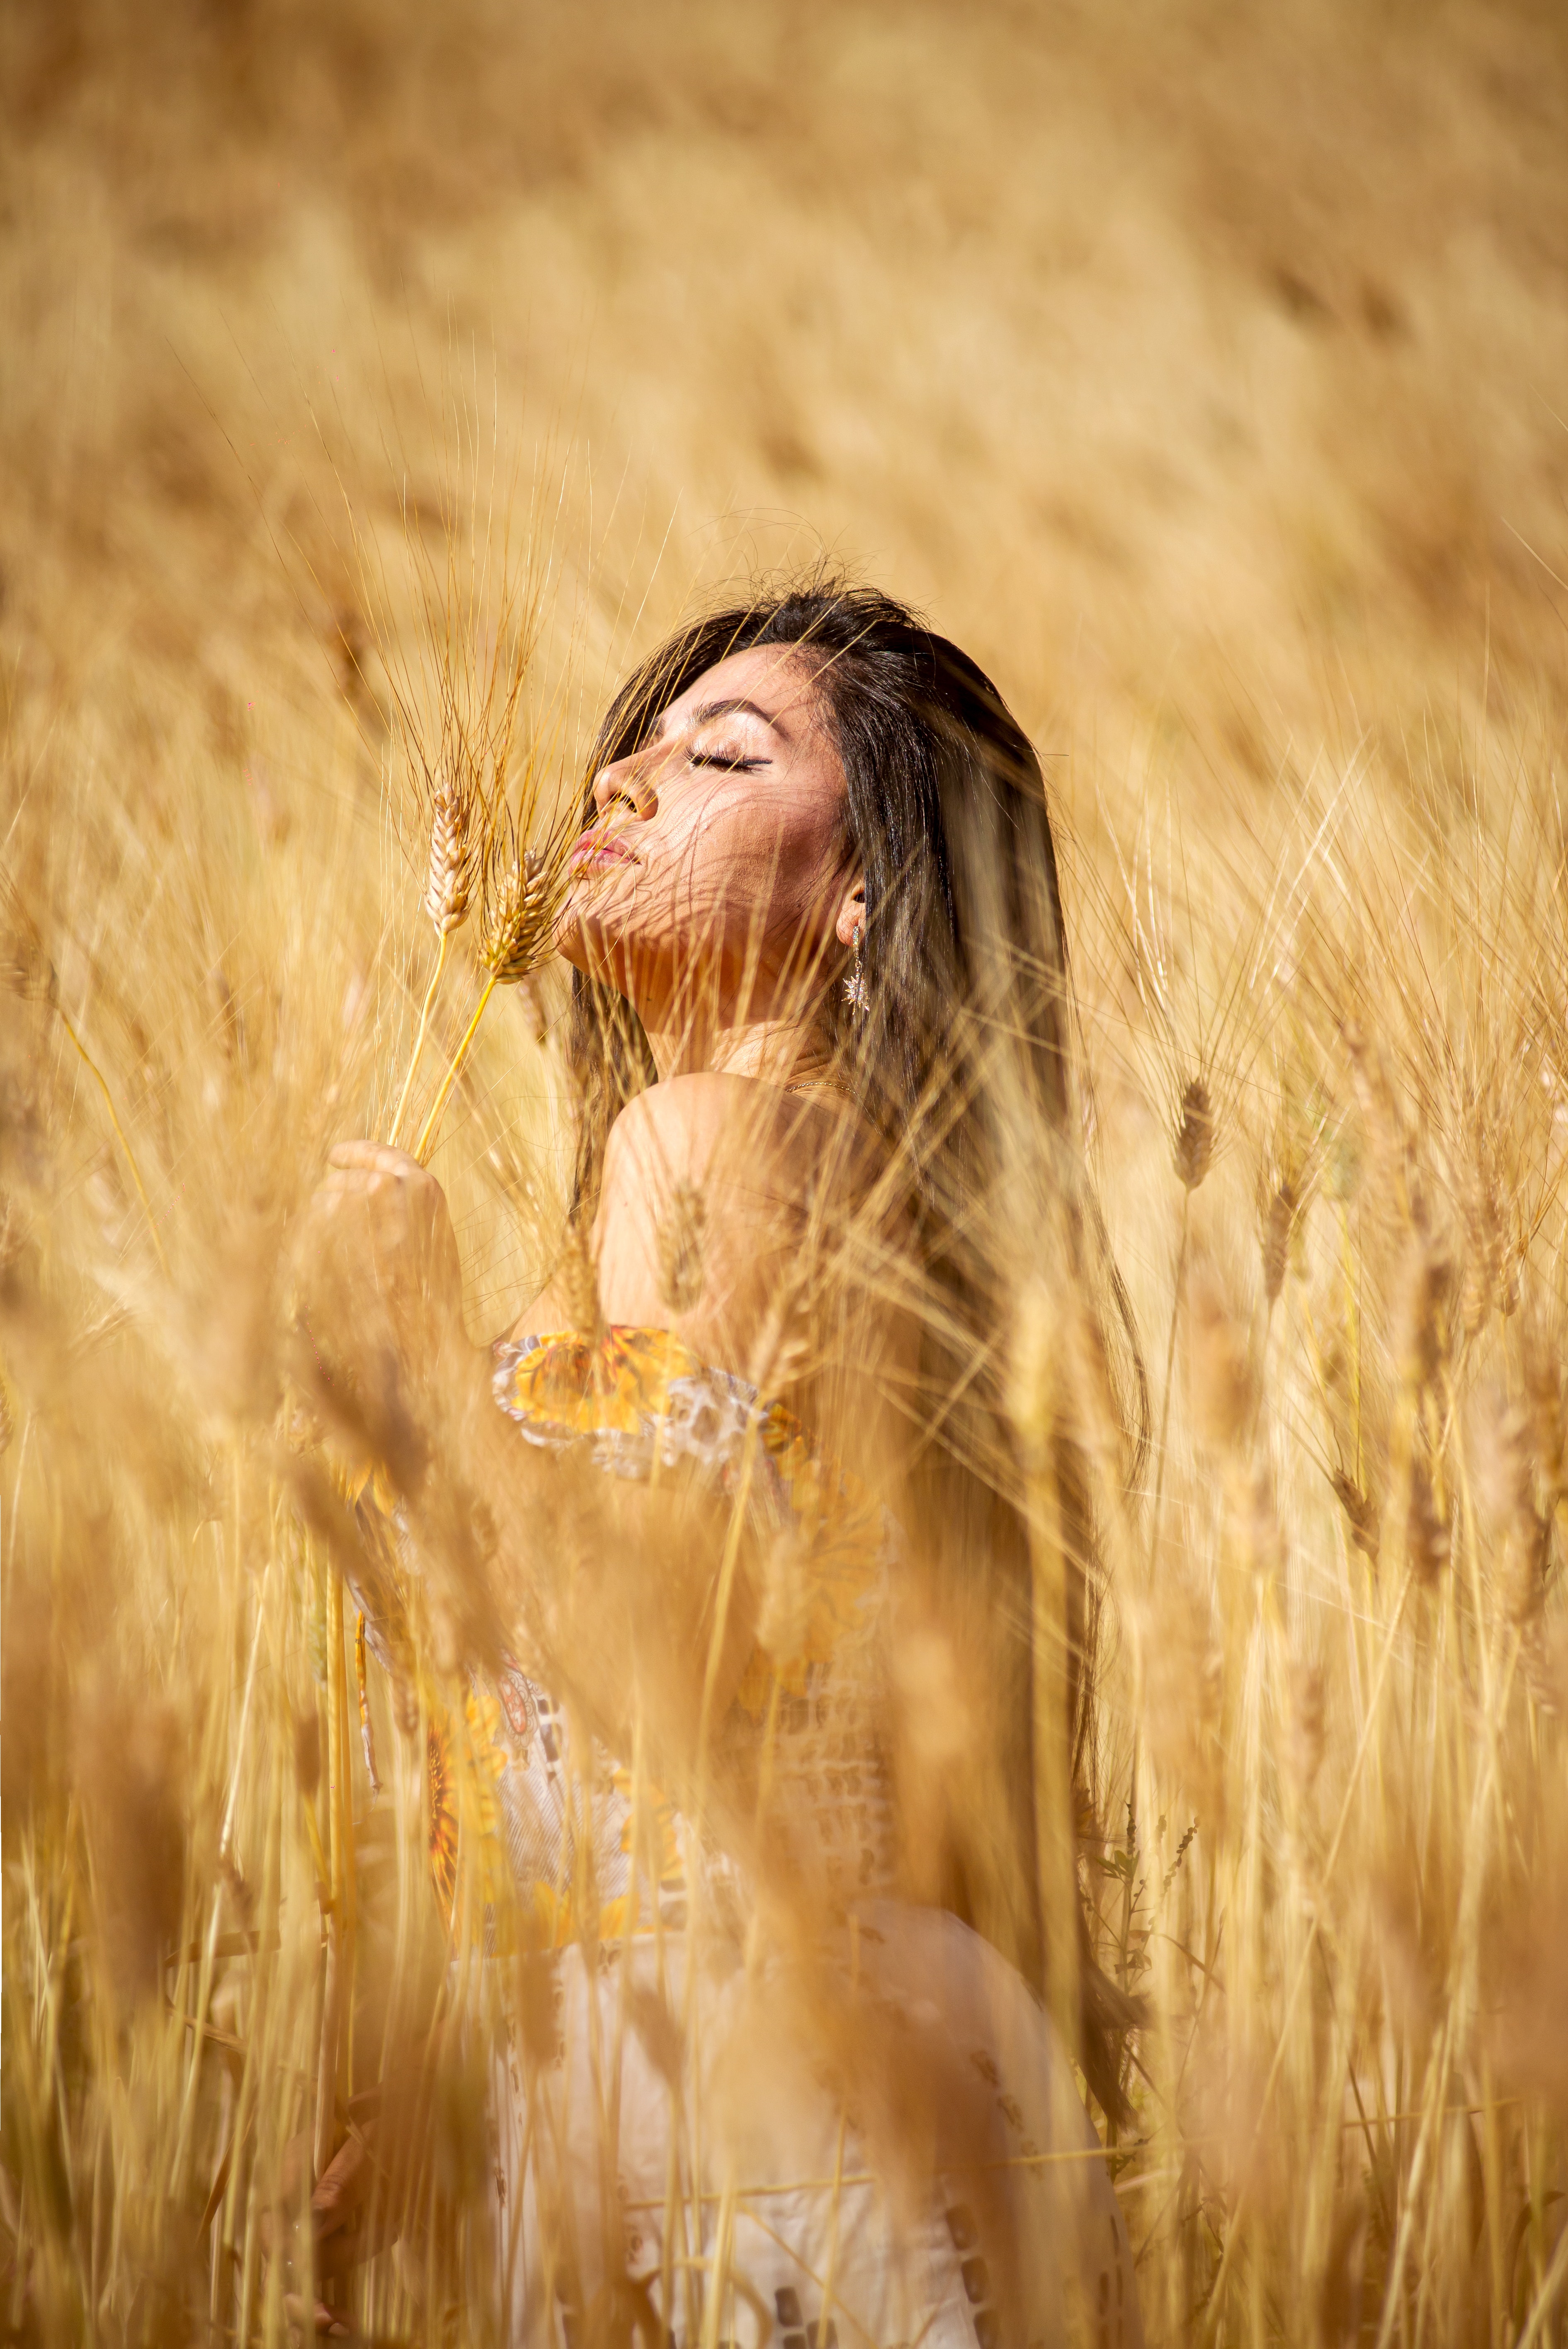
woman, plant, ecoregion, beard, People in nature, flash photography, happy, sunlight, fawn, grass, grassland, agriculture, art, meadow, grass family, facial hair, feather, field, long hair, prairie, blond, landscape, brown hair, fur, wind, backlighting, steppe, flowering plant, wildlife, portrait photography, cg artwork, portrait, crop, self portrait, hair coloring, savanna, straw, wing, wheat